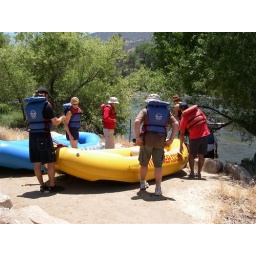
We need to put the boat in the water